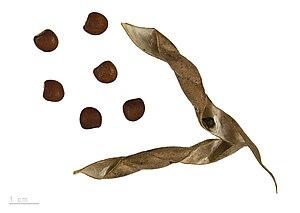
Le pois d'Angole est une espèce de plante vivace de la famille des Fabaceae.